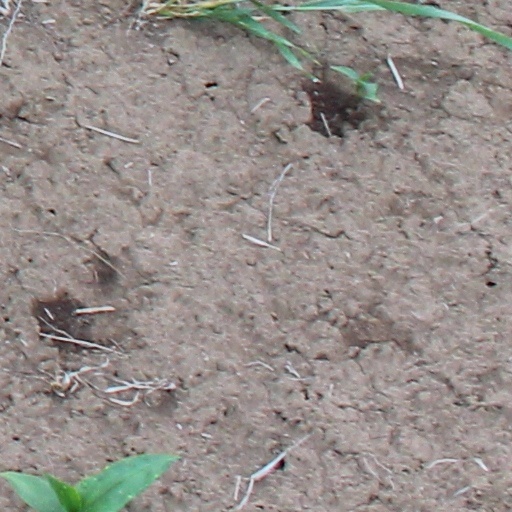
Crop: wheat